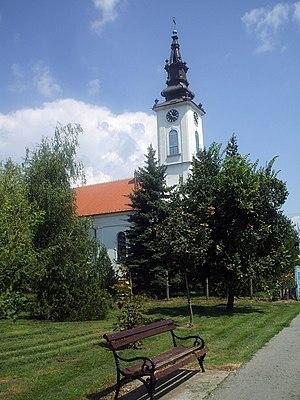
L'Église évangélique slovaque de la confession d'Augsbourg en Serbie est une Église luthérienne en Serbie. Elle rassemble 40 000 fidèles. Depius 2020, elle est administrée par L'évêque Jaroslav Javorník.